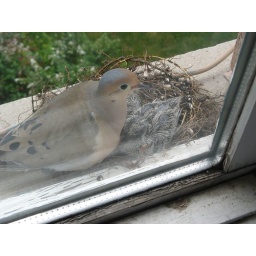
Saturday. Mommy bird and baby birds in nest outside bedroom window sill